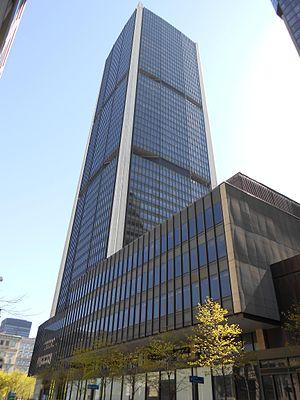
Tour de la Bourse, Montréal